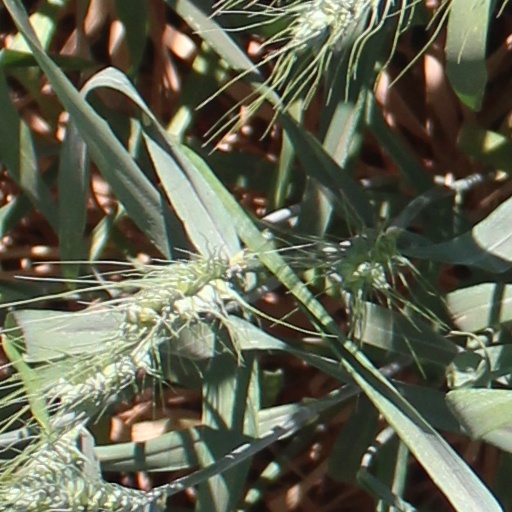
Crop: wheat